Reneé Rapp

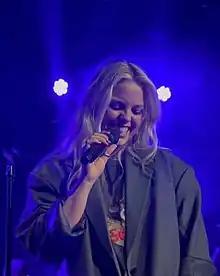
Rapp performing in December 2022

Rapp released her debut extended play (EP) "Everything to Everyone" on November 11, 2022. In February 2023, a deluxe version was released, featuring two new songs.